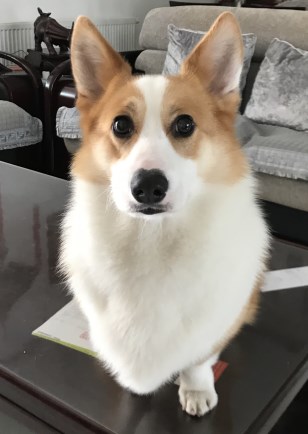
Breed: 2909-n000116-Cardigan